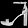
Label: Sandal